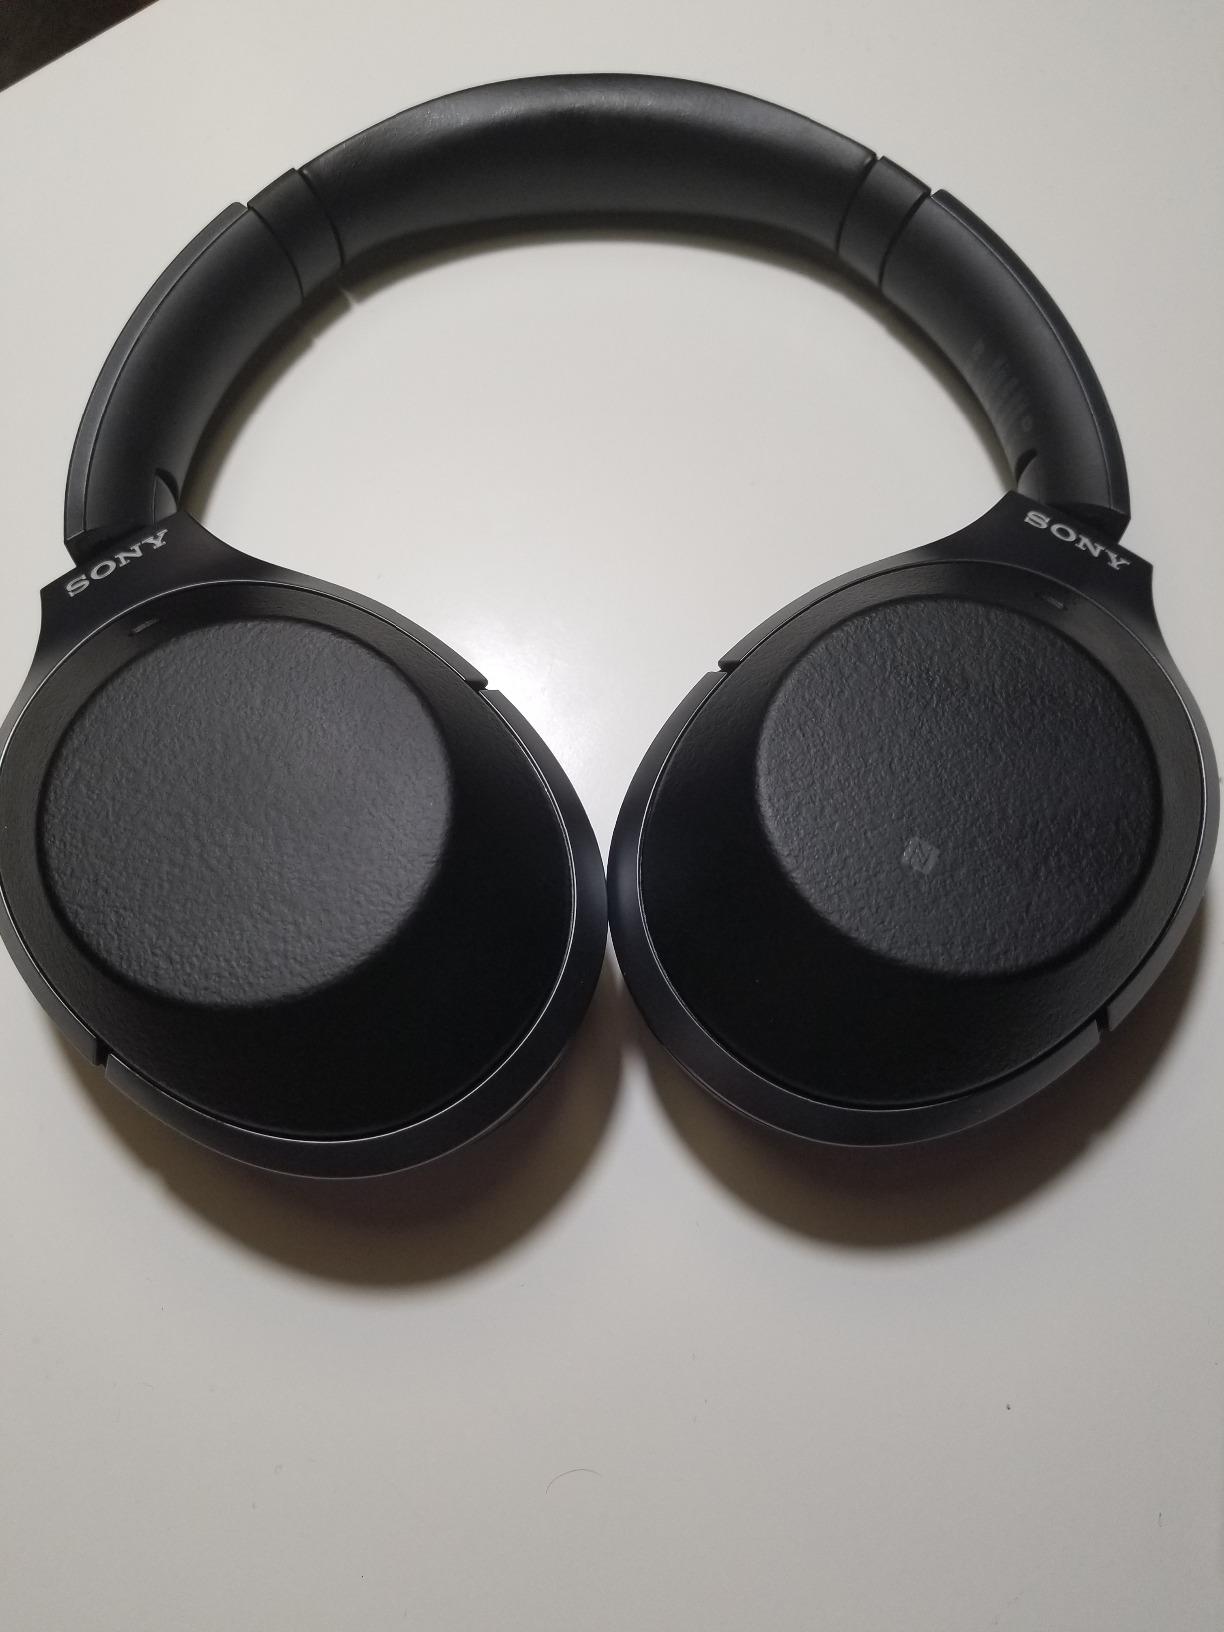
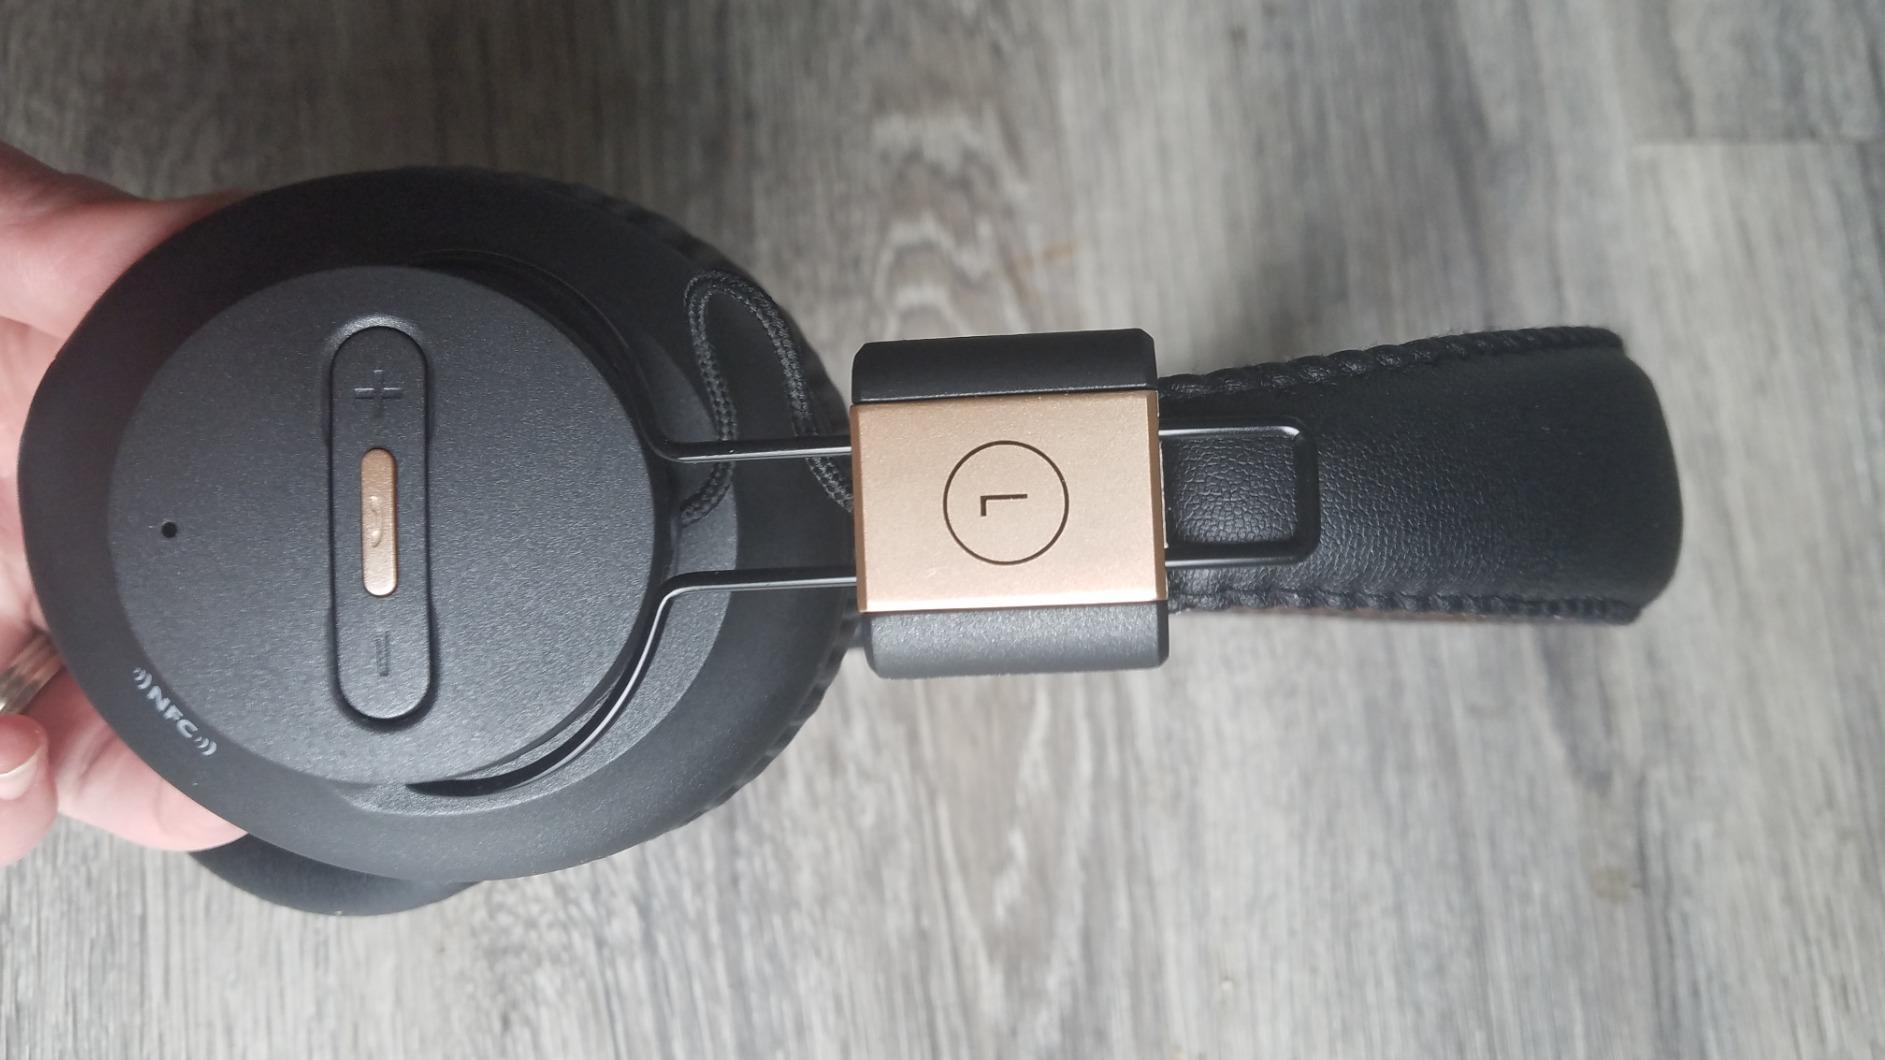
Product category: headphones
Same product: no